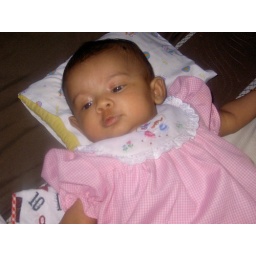
Looking cute in pink dress